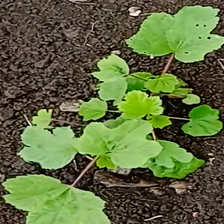
Weed species: Little_Mallow(Malva parviflora)